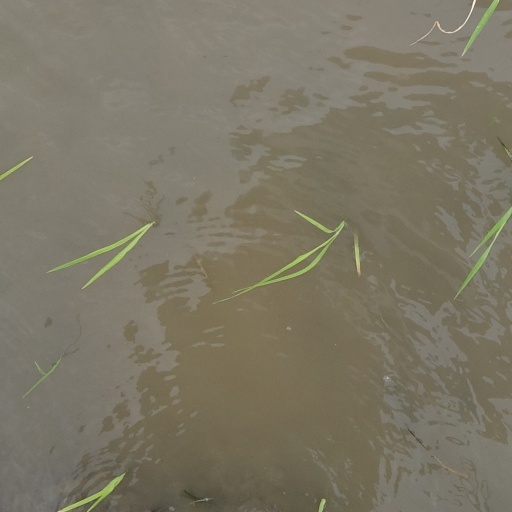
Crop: rice